Paeonia mascula

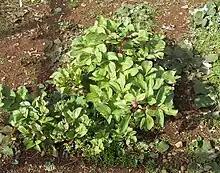
Wild peony on Flat Holm island beginning to bud in early May

"Paeonia mascula" flowers for just one week of the year normally in May or June in the Northern Hemisphere, and the seedpods (at one stage referred to as 'jester's hats') develop during the summer before bursting open to scatter seeds in August or September. The flowers are hermaphrodite and pollinated by insects. The plant is self-fertile.